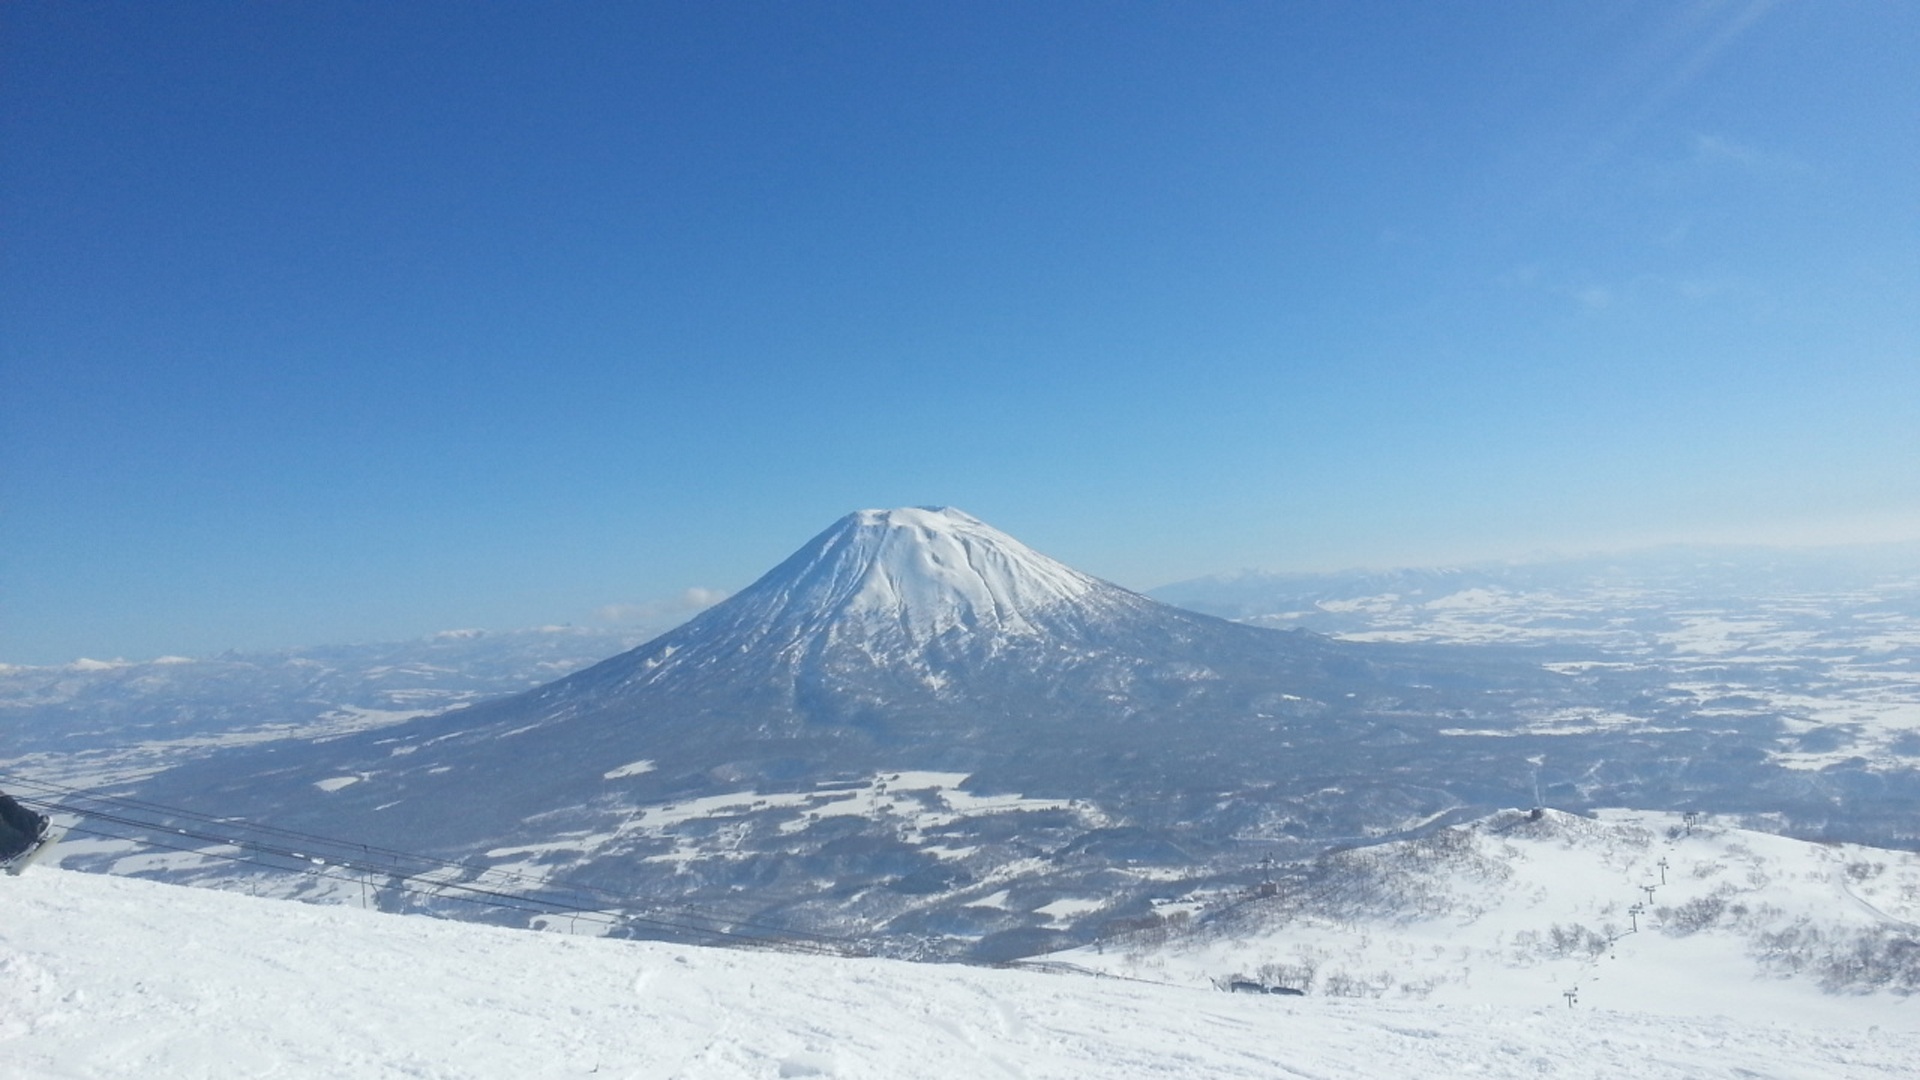
mountain, snow, winter, mountain range, ridge, summit, mountaineering, alps, plateau, fell, piste, landform, stratovolcano, ski touring, ski mountaineering, geographical feature, mountainous landforms, geological phenomenon, mount yotei, japan mountain, nesiko